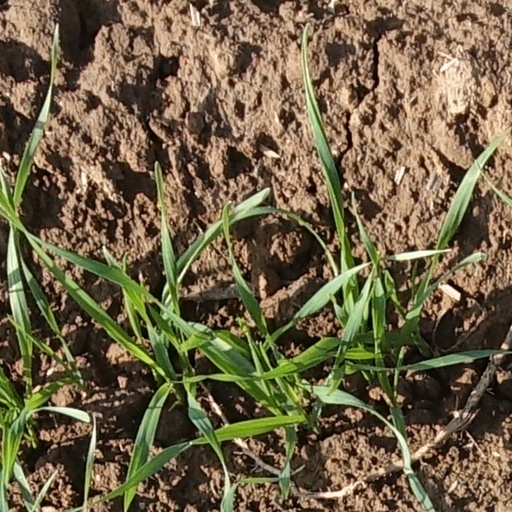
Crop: wheat